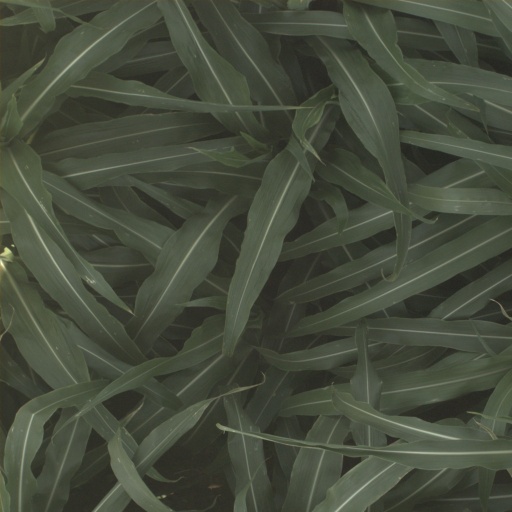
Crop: sorghum